Bat Ayin axe attack

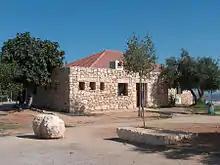
The synagogue in Bat Ayin, near to where the attacks occurred

The Bat Ayin axe attack was an attack by a Palestinian man that took place on 2 April 2009 in the West Bank, when Moussa Tayet attacked a group of Israeli children with an axe and a knife, killing 13-year-old boy Shlomo Nativ and seriously wounding 7-year-old boy Yair Gamliel, in the Israeli settlement of Bat Ayin.